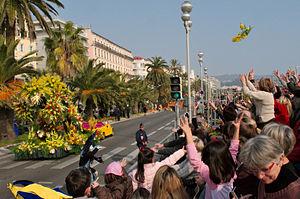
Le carnaval de Nice est le plus grand carnaval de France et l'un des plus célèbres du monde. Il se déroule chaque hiver à Nice, au mois de février pendant deux semaines incluant trois week-ends, et attire plusieurs centaines de milliers de spectateurs. Le carnaval est l'un des trois plus grands carnavals au monde, après ceux de Rio et Venise.